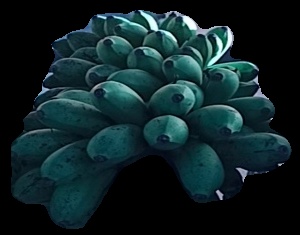
Variety: rasbale
Grade: grade2